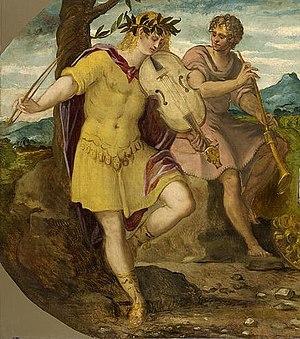
Apollon joue de la lyra da braccio et Marsyas du pommer.
La lira da braccio ou lyra de bracio, littéralement lyre de bras, est un instrument à cordes et à archet de la Renaissance européenne, probablement dérivé de la vièle. Son nom italien, lira est dû à la volonté des humanistes italiens de la Renaissance, de relier l'instrument à l'Antiquité.